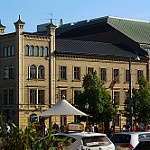
Label: buildings